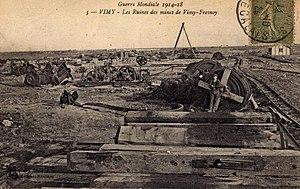
La Fosse n° 1 - 1 bis de la Compagnie des mines de Vimy-Fresnoy était un charbonnage constitué de deux puits situé à Vimy, Pas-de-Calais, Nord-Pas-de-Calais, France.
La Compagnie des mines de Vimy-Fresnoy exploitait la houille dans le Bassin minier du Nord-Pas-de-Calais. La Compagnie en tant que telle est créée le 13 mars 1910, à la suite de la fusion de deux sociétés, une fosse à deux puits est foncée à partir de 1912 au nord de Vimy, le puits nᵒ 1 bis, profond de 1 119 mètres est le second du bassin en termes de profondeur. Détruite pendant la guerre, la fosse est reconstruite, mais cesse toute activité en 1924. Les installations de surface sont détruites, mais les puits sont conservés ouverts jusque 2002 afin de surveiller le niveau d'eau dans le bassin minier. Ils sont ensuite serrementés.
La fosse nᵒ 1 - 1 bis de la Compagnie des mines de Vimy-Fresnoy est un ancien charbonnage du Bassin minier du Nord-Pas-de-Calais, situé à Vimy. La fosse, commencée en 1912, est détruite pendant la Première Guerre mondiale. Une cité est bâtie, et deux petits terrils sont édifiés près du carreau de fosse. Malgré le fait qu'un des deux puits fait partie des plus profonds du bassin minier, la fosse mise en service après la fin du fonçage en 1922 est définitivement abandonnée en 1924, et sa concession reprise l'année suivante par la Compagnie des mines de Vicoigne-Nœux-Drocourt